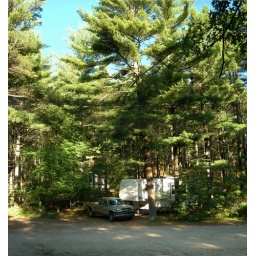
Large campground under heavy pine tree canopy. No satellite access. Unheated toilet block, showers behind screen door.